Valentine Thomas

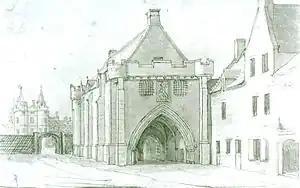
Valentine Thomas said a door keeper had given him access to James VI at Holyrood Palace

Valentine Thomas was arrested in March 1598 at Morpeth. A Scottish man captured in England, Robert Crawforth, gave testimony that prompted Thomas's arrest. He described meeting Thomas and the usher or door keeper John Stewart at Holyrood Palace in 1597. John Stewart gave Thomas access to the palace and James VI. James had another servant of that name, John Stewart of Rosland, usually identified as a valet. Crawforth, who was transferred to the Marshalsea prison in London, described one aspect of a conspiracy, that Valentine Thomas had offered to engage the support of English Catholics to put James on the English throne.